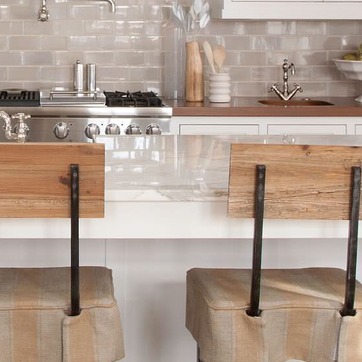
Material: polishedstone